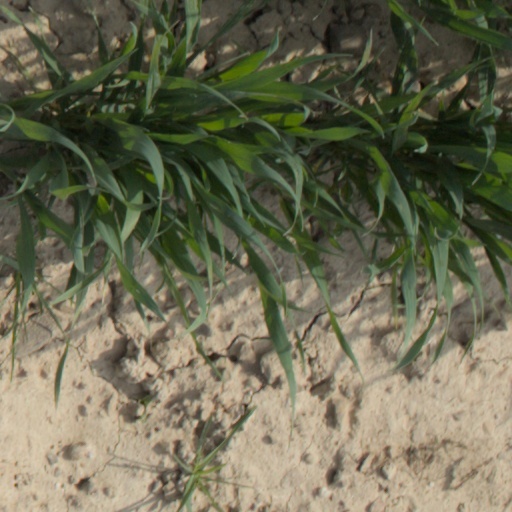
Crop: wheat